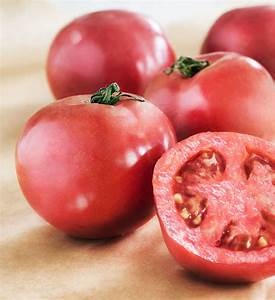
Label: tomato